Robert Reid (soldier)

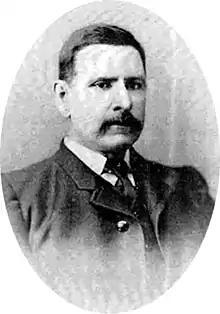
Reid

Robert Alexander Reid (January 22, 1842 – April 25, 1929) was a Union Army soldier in the American Civil War who received the U.S. military's highest decoration, the Medal of Honor, for his actions at the Second Battle of Petersburg.